Beer in Switzerland

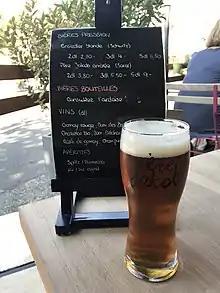
Amber beer from a microbrewery in Soral, Geneva

In 2019, beer accounted for 31.8% of the country's total alcohol consumption, compared to 49.4% for wine. Total production in 2019 was , and total consumption of beer was 55.1 liters per capita